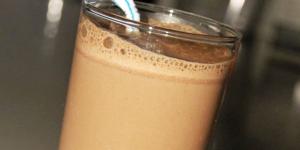
batido de chocolate